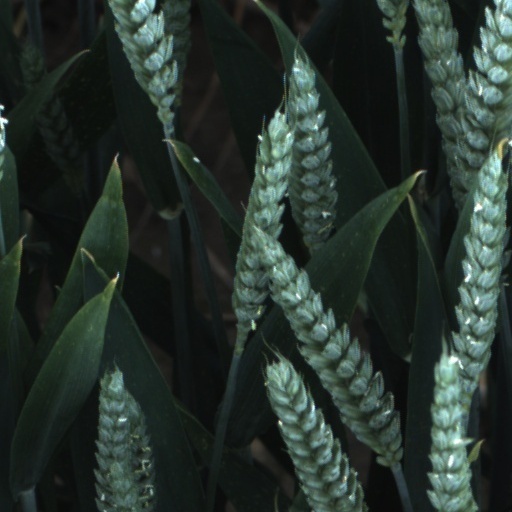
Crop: wheat